Arthur L. Howard

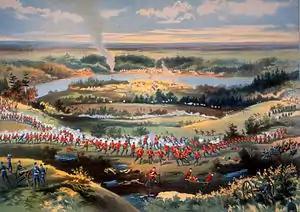
Howard's Gatling is at bottom right of the lithograph of the Battle of Batoche

Howard served for five years in the regular United States Cavalry. After leaving the regular army, he lived in New Haven, Connecticut, where he was employed by Winchester Arms. Howard then formed a cartridge-making firm of his own called A.L. Howard & Co., but his business premises were destroyed by fire in 1883. On July 18, 1884, Howard was placed in command of the Machine Gun Platoon, Connecticut National Guard, with the rank of Second Lieutenant.